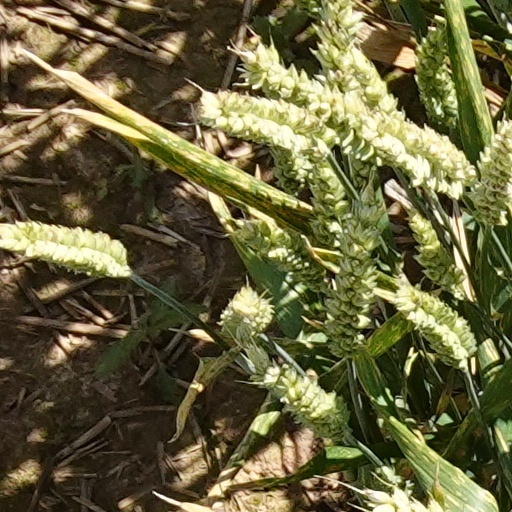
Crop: wheat